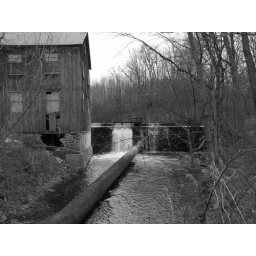
I used the black and white setting in camera to take this image.